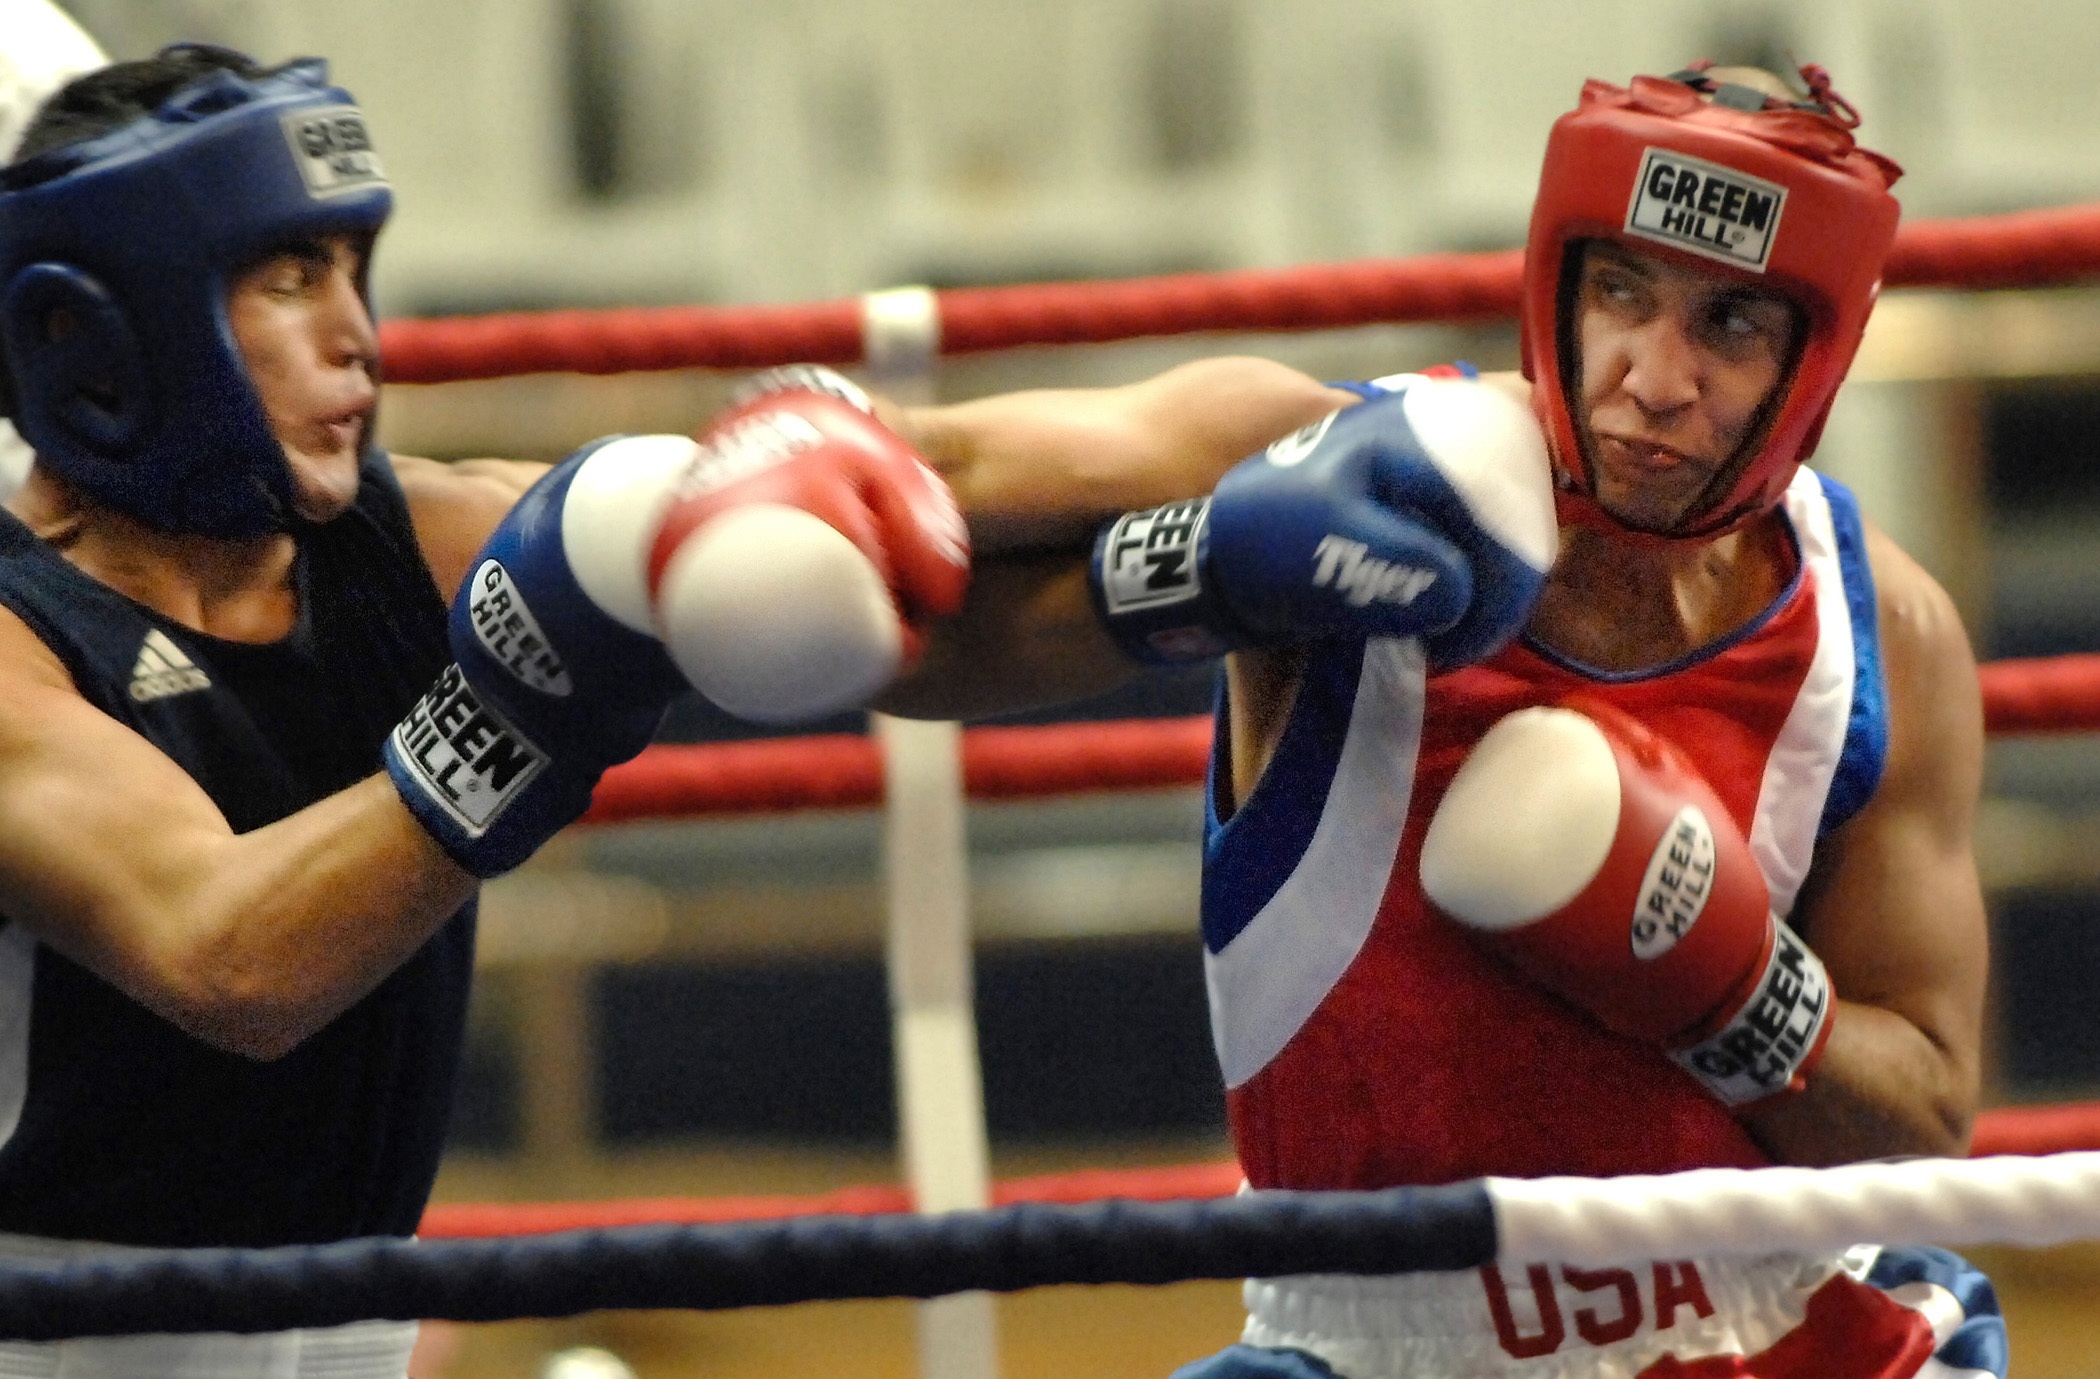
glove, sport, ring, headgear, fitness, fight, boxing, men, sports, males, punch, boxers, kickboxing, muay thai, fighters, punching, combat sport, glancing blow, individual sports, contact sport, wrestler, striking combat sports, shoot boxing, sanshou, professional boxing, collegiate wrestling